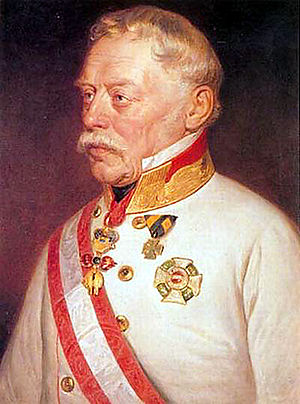
Radetzkymarch
Josef Wenzel Radetzky von Radetz, malet af Georg Decker (1818–1894) ca. 1850.
Radetzkymarch er en march komponeret af Johann Strauss den ældre i 1848. Den var dedikeret til den østrigske feltmarskal Josef Wenzel Radetzky von Radetz og blev en ganske populær march blandt soldater.